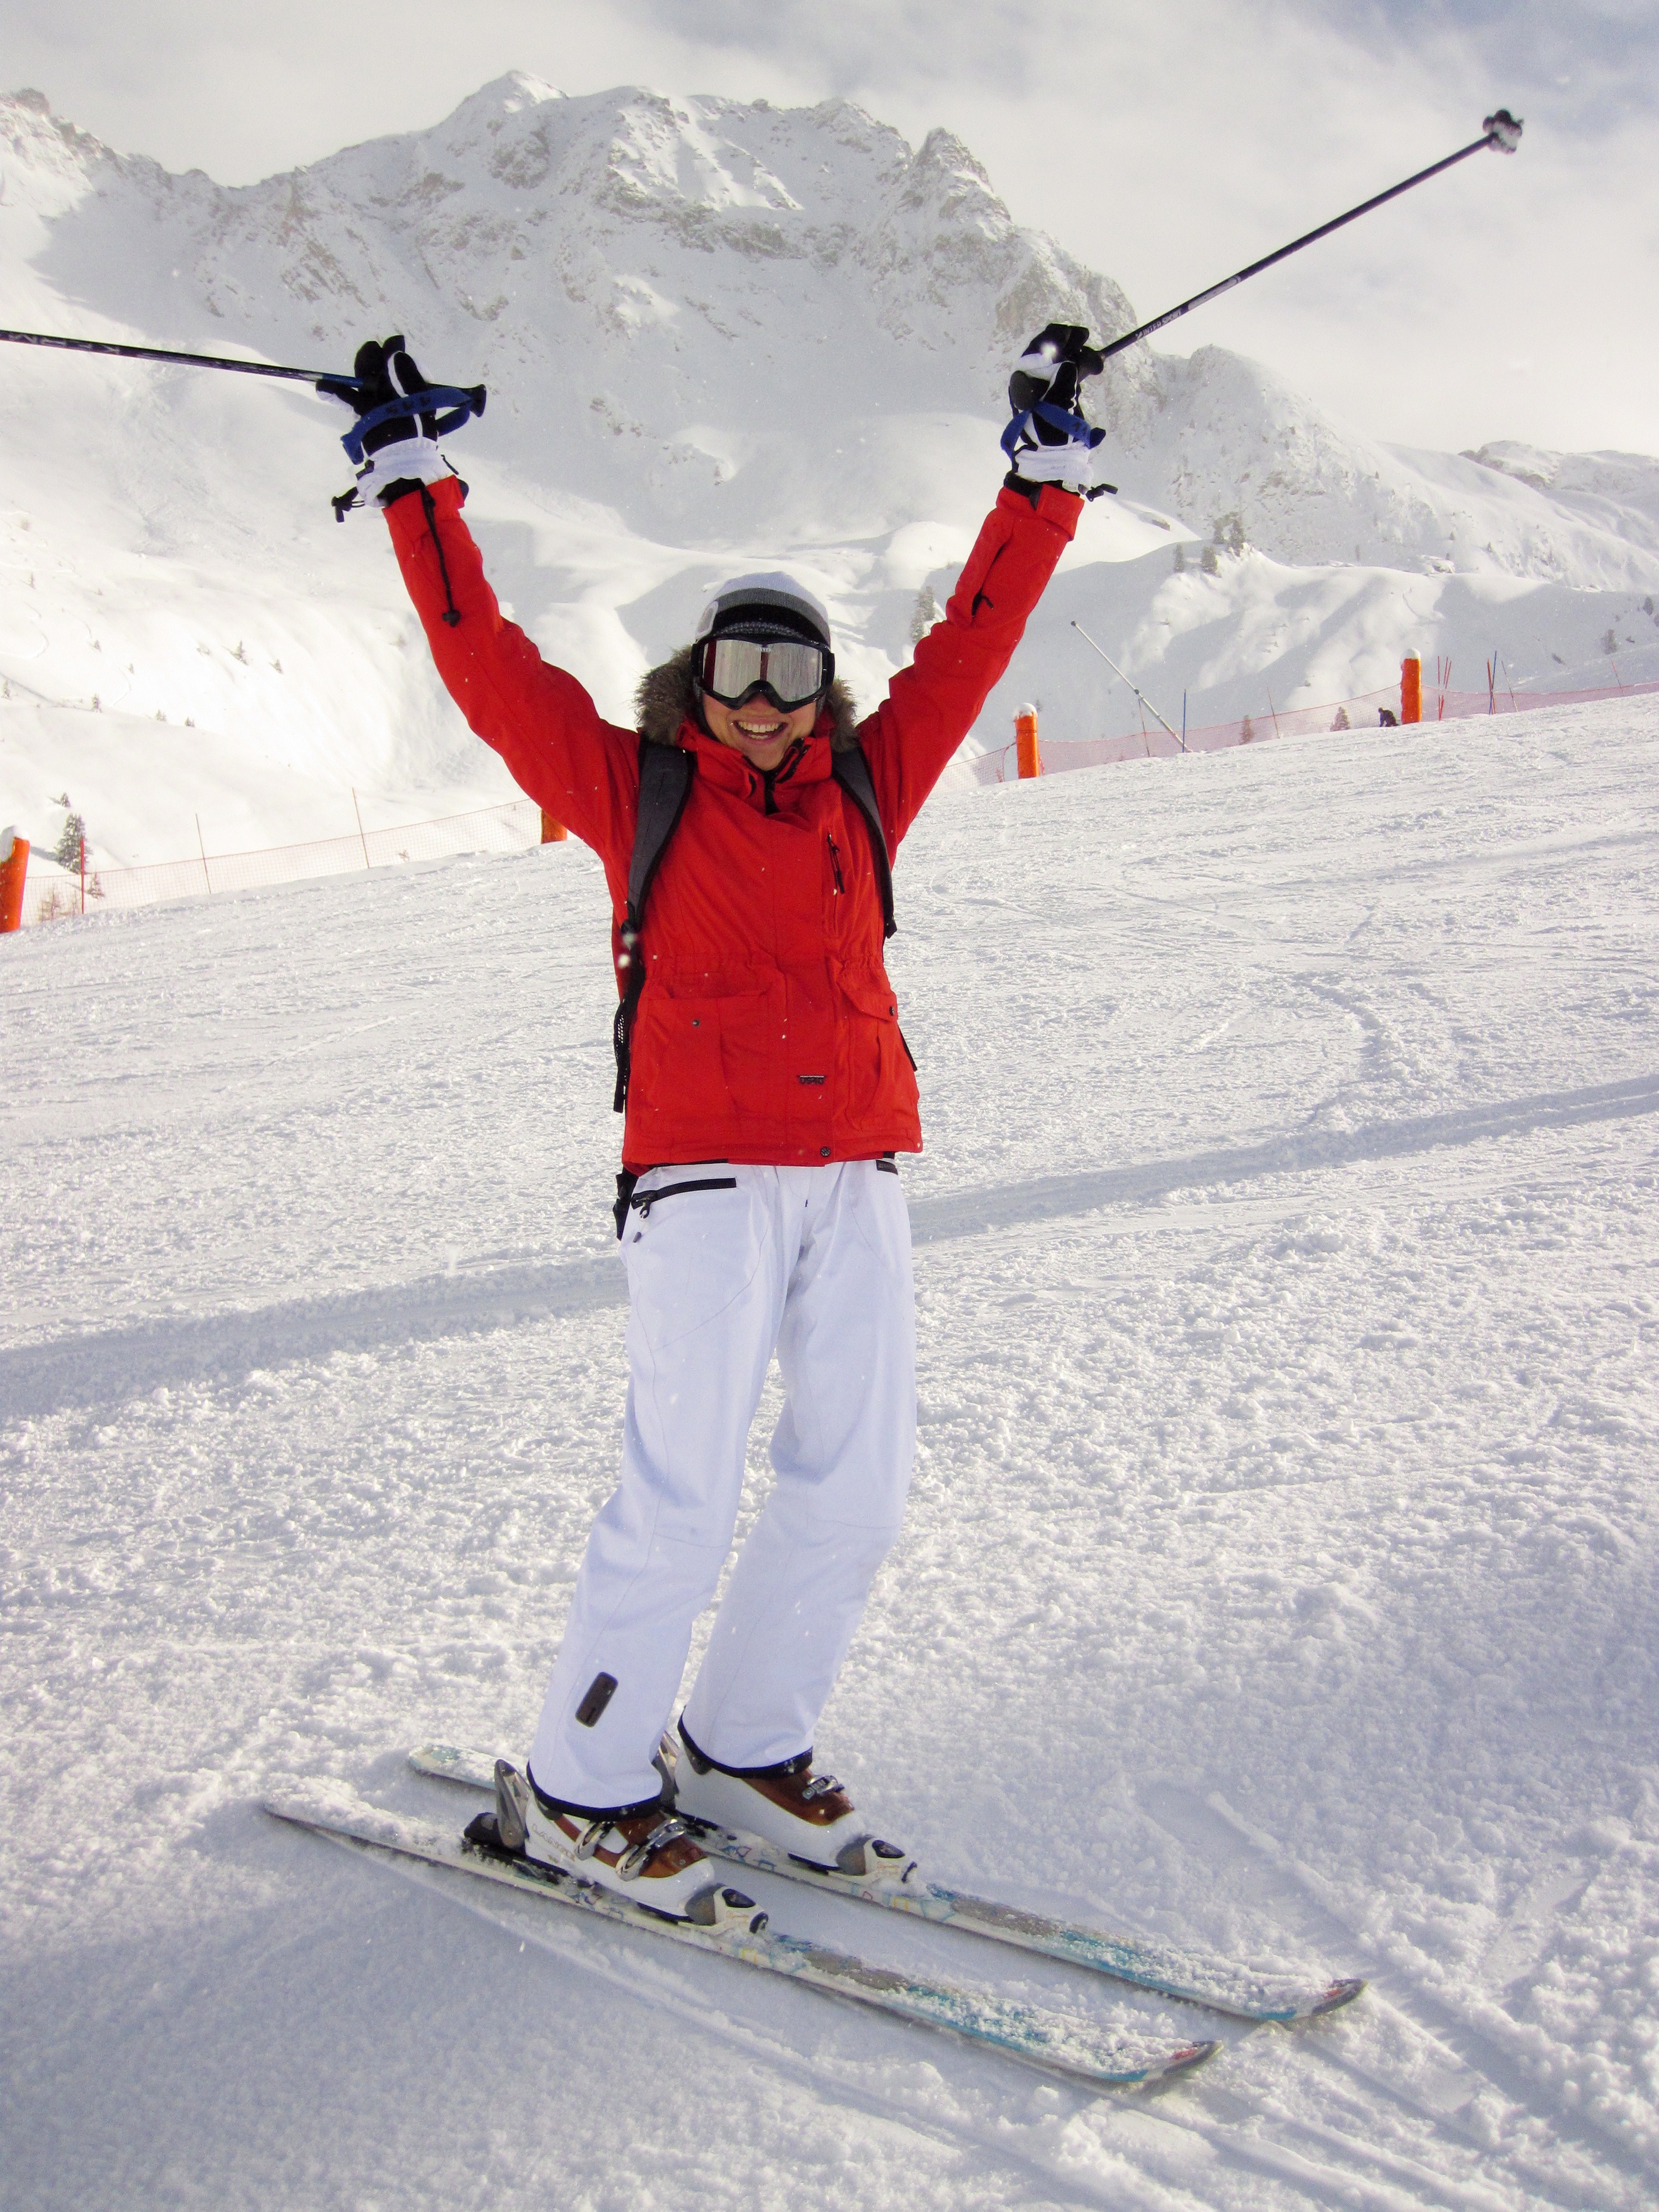
person, mountain, snow, cold, winter, sport, ice, snowboard, extreme sport, skiing, sports equipment, winter sport, outdoors, fun, happy, sports, cool, downhill, ski, piste, ski touring, nordic skiing, ski mountaineering, ski equipment, alpine skiing, telemark skiing, freestyle skiing, ski cross, nordic combined, slalom skiing